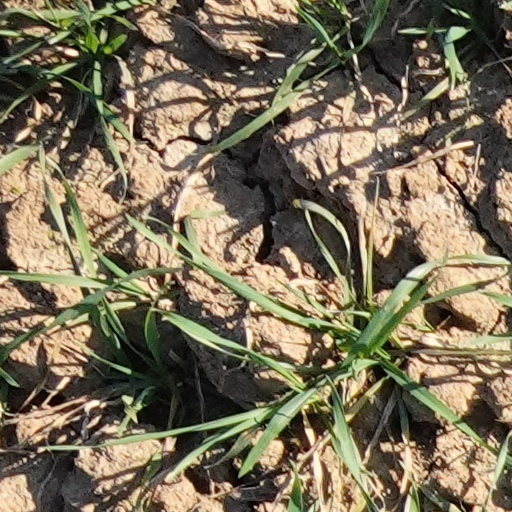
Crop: wheat